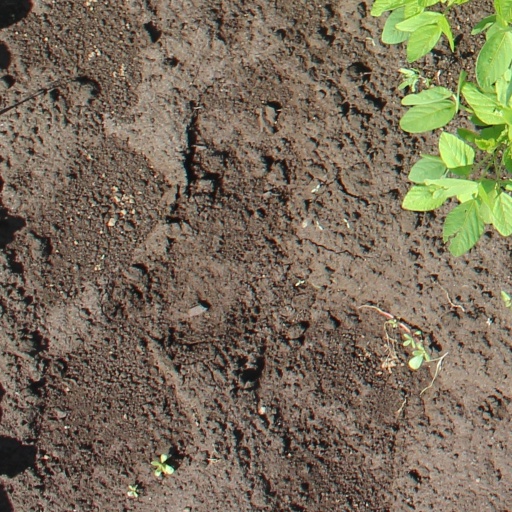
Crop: soybean